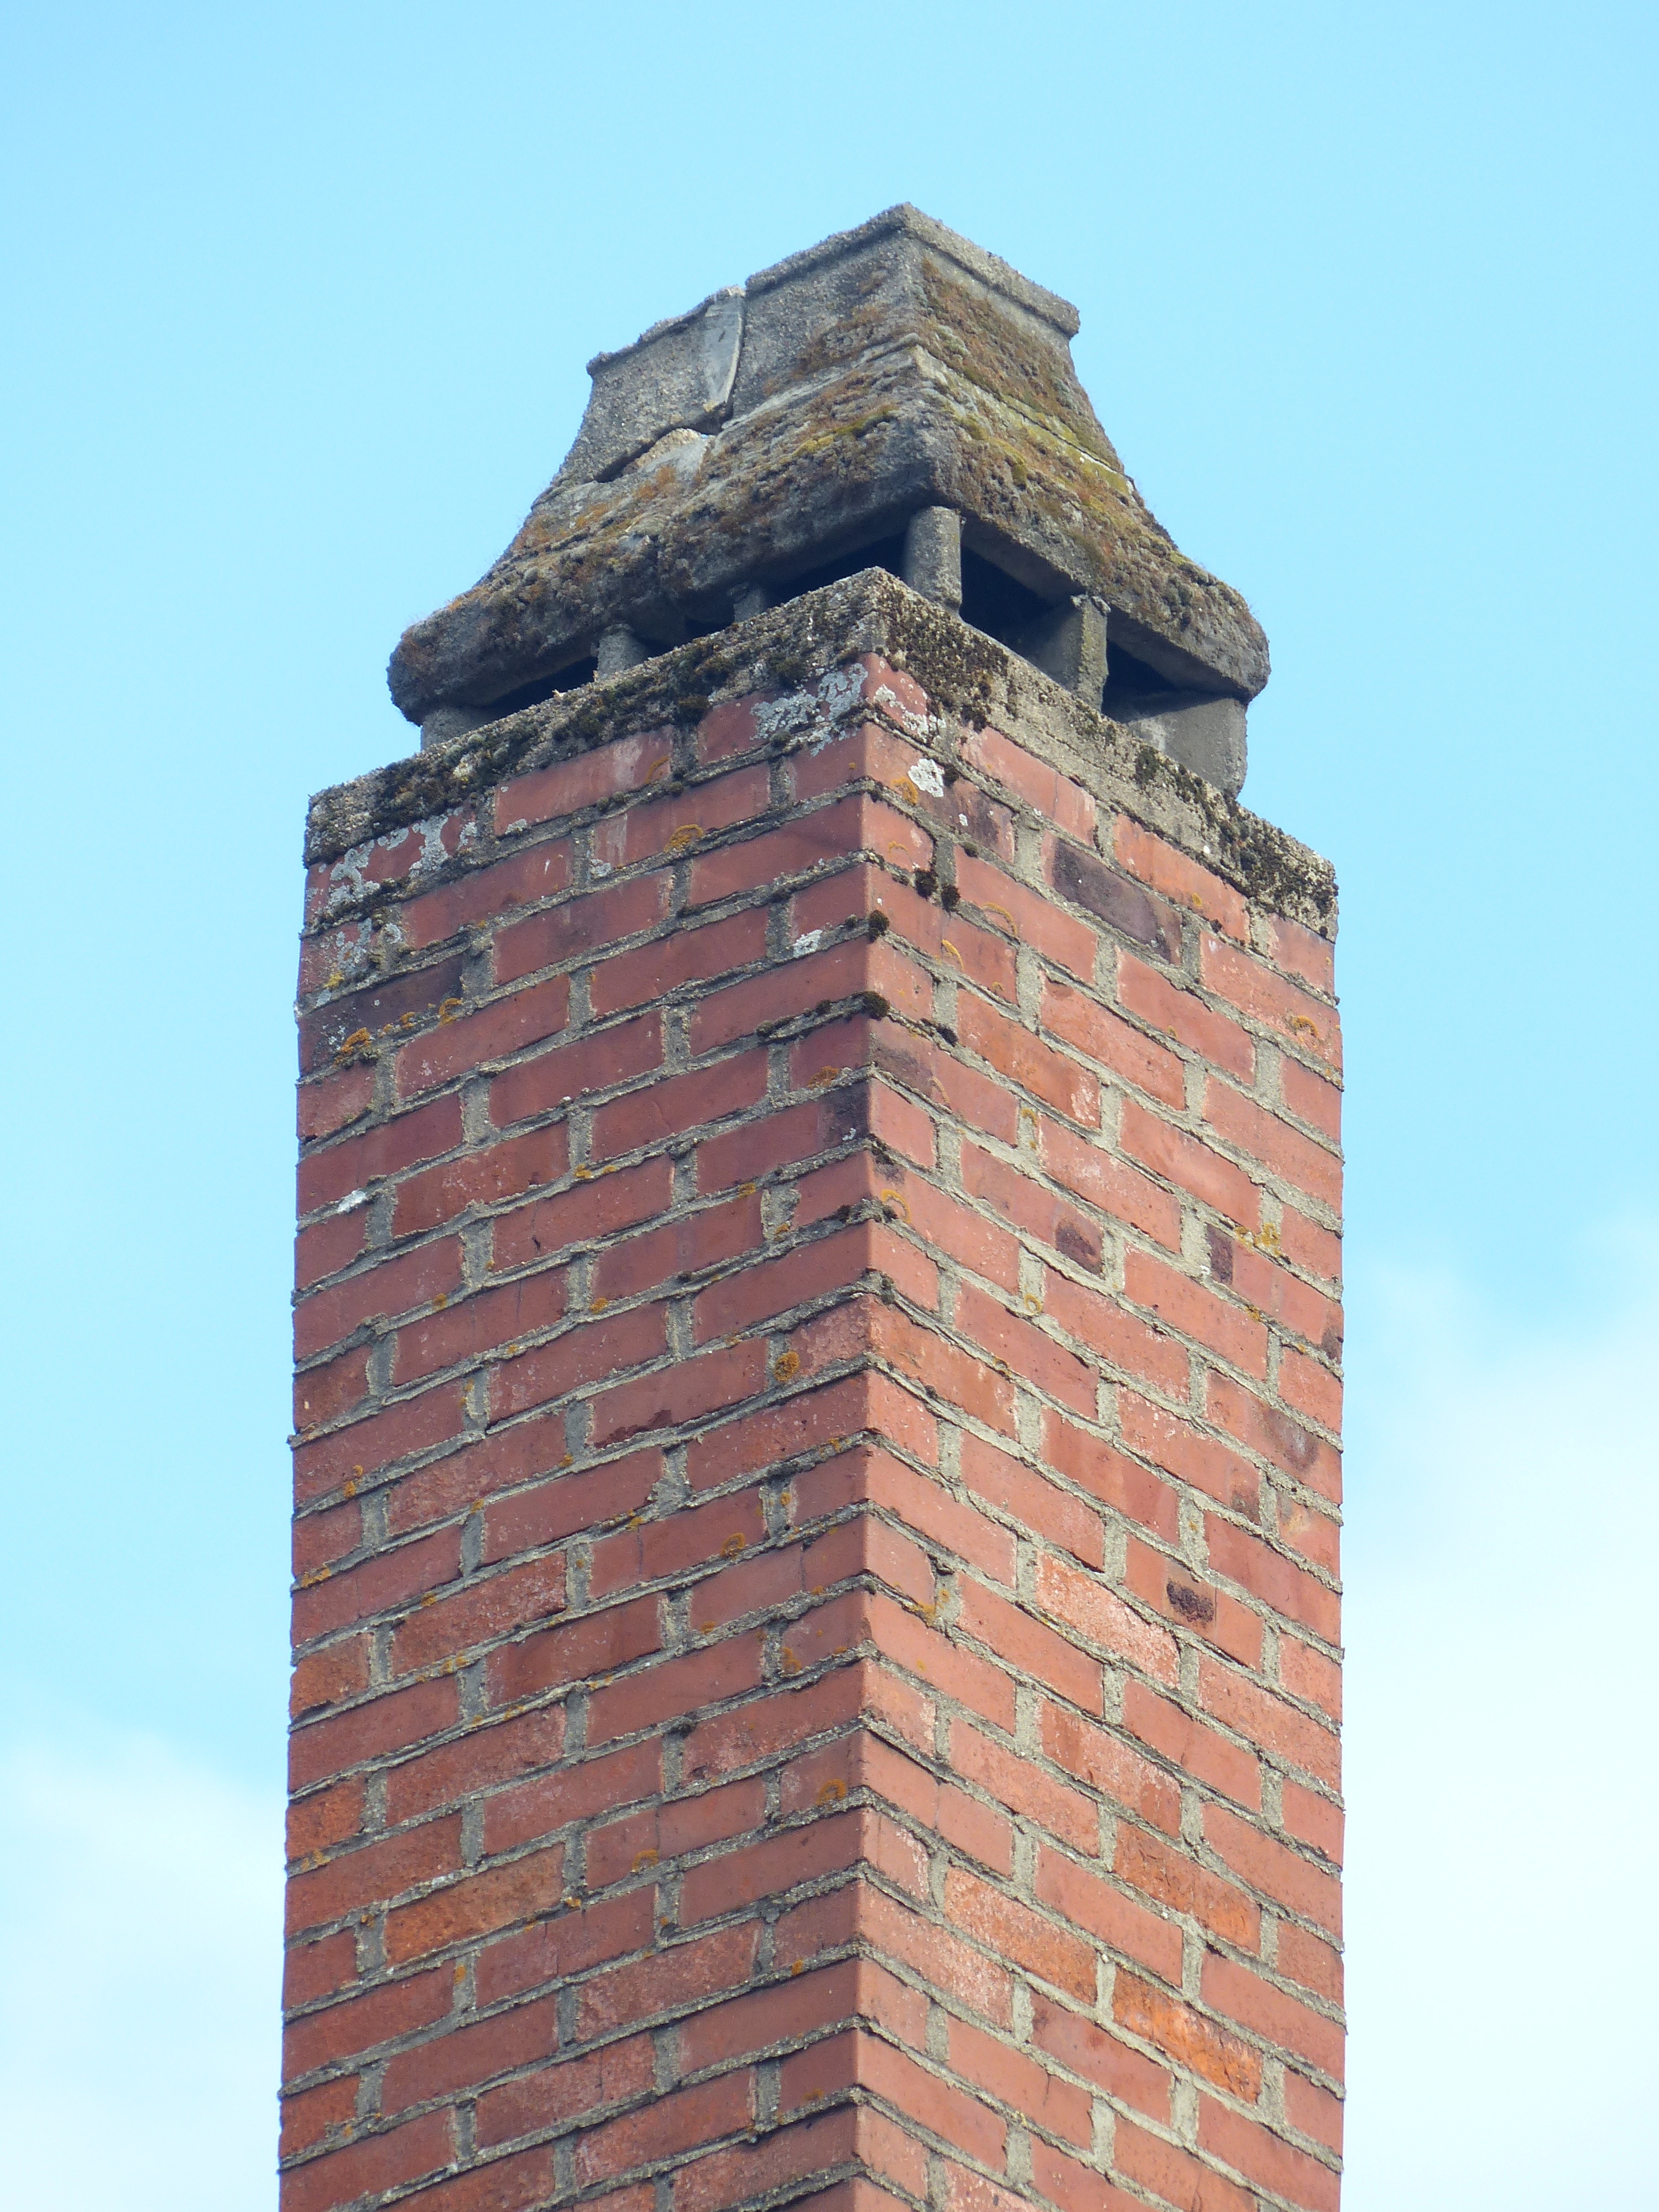
architecture, column, tower, chimney, landmark, fireplace, facade, brick, bell tower, temple, brickwork, bricked, historic site